Walterswil, Bern

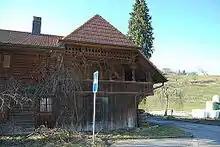
Traditional house and plastic wrapped hay bales in Walterswil.

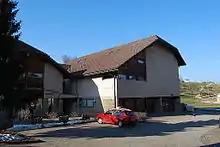
Modern municipal administration building

Walterswil has a population of . , 1.7% of the population are resident foreign nationals. Between the last 2 years (2010-2012) the population changed at a rate of 0.2%. Migration accounted for 1.9%, while births and deaths accounted for -0.7%.